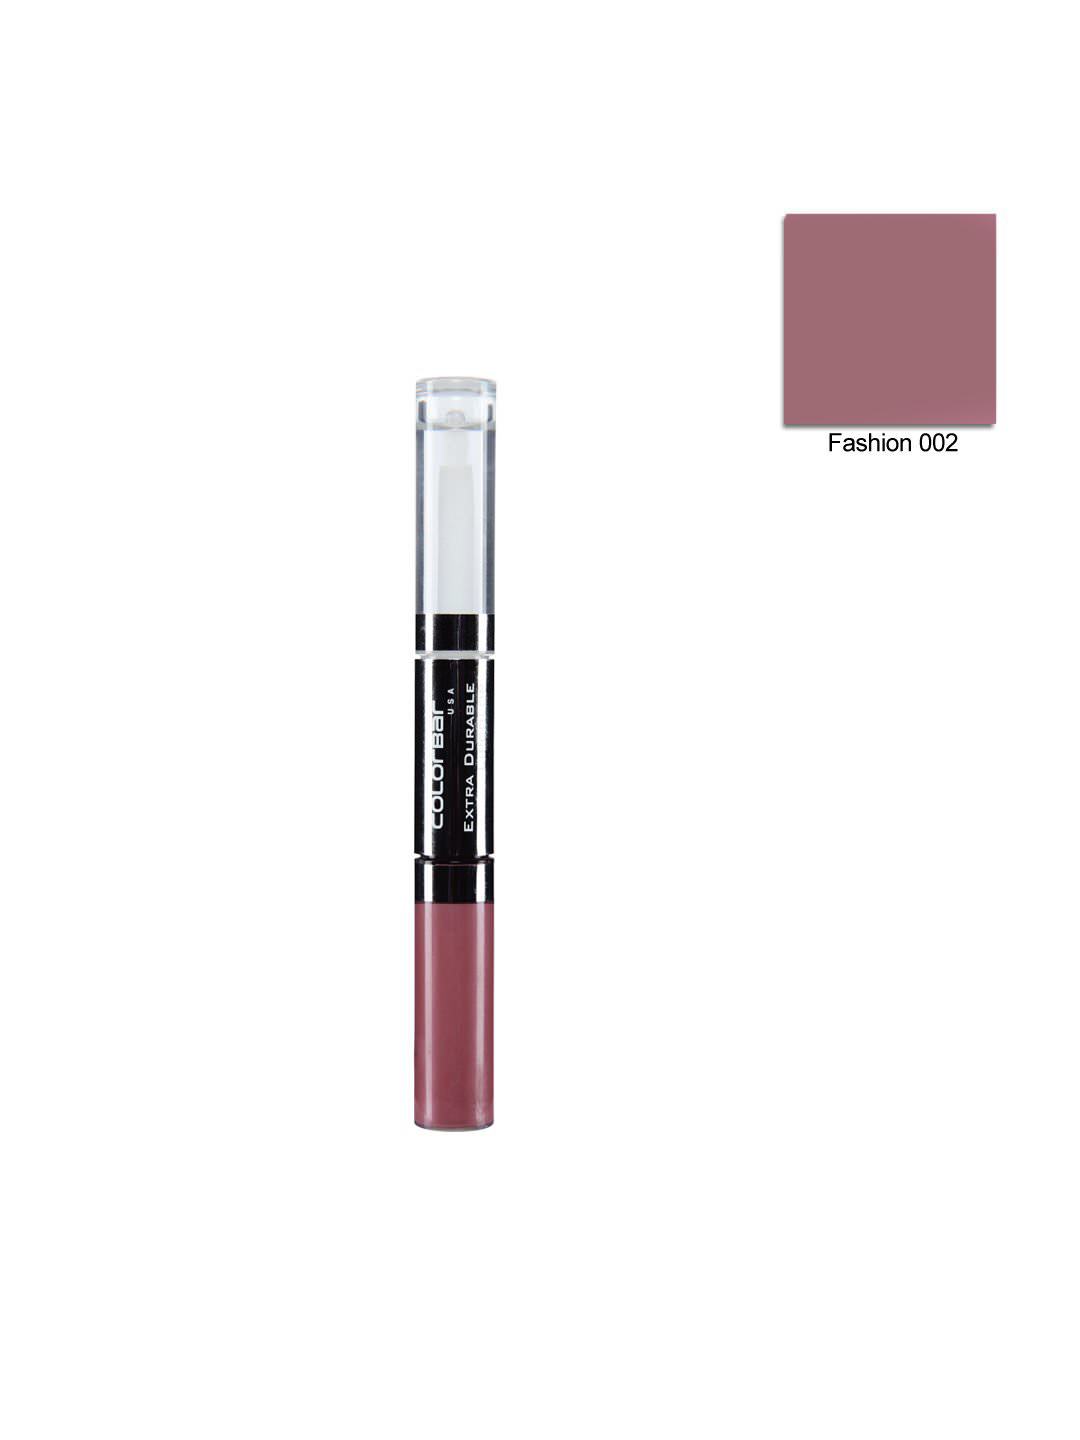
Colorbar Extra Durable Fashion Fushia Lip Color 002
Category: Personal Care / Lips / Lip Gloss
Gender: Women
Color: Pink
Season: Spring 2017
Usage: Casual